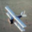
Label: airplane